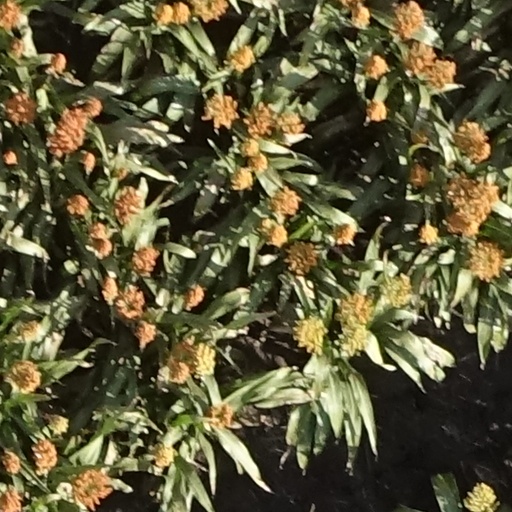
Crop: sorghum